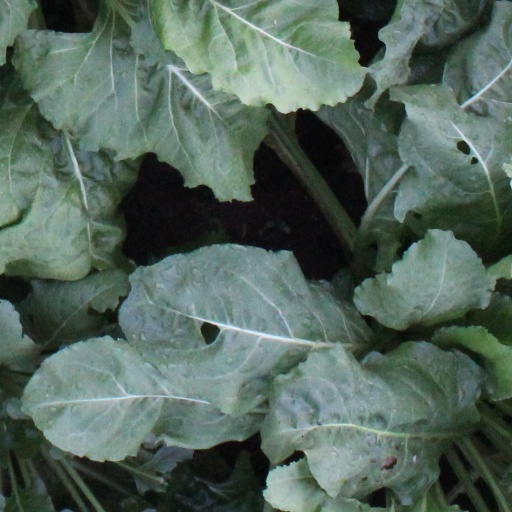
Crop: sugar beet